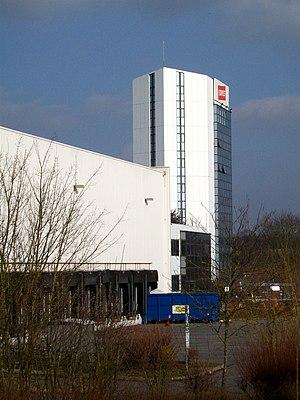
L'ancien siège de DAF-France.
Survilliers est une commune française située dans le canton de Goussainville, dans le département du Val-d'Oise en région Île-de-France. Elle appartient à l'unité urbaine de Fosses et à l'aire urbaine de Paris.